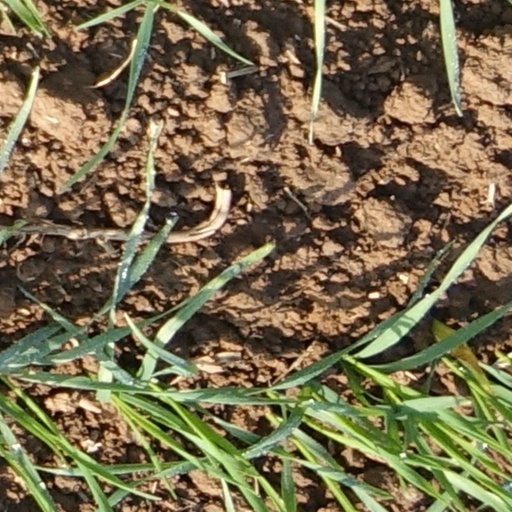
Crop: wheat